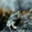
Label: frog